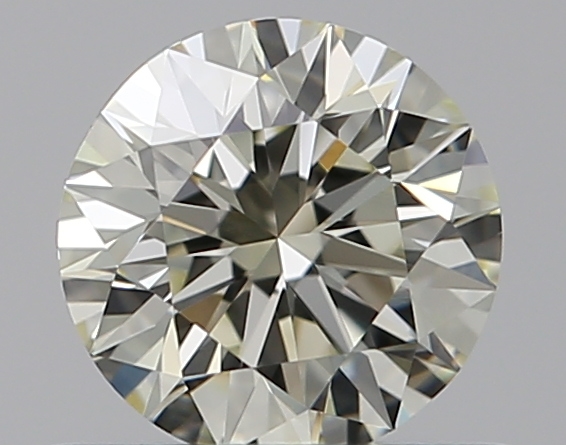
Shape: round
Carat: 0.51
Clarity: VVS2
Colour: M
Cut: EX
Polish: EX
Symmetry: EX
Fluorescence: F
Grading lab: GIA
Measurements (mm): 5.08 x 5.12 x 3.2